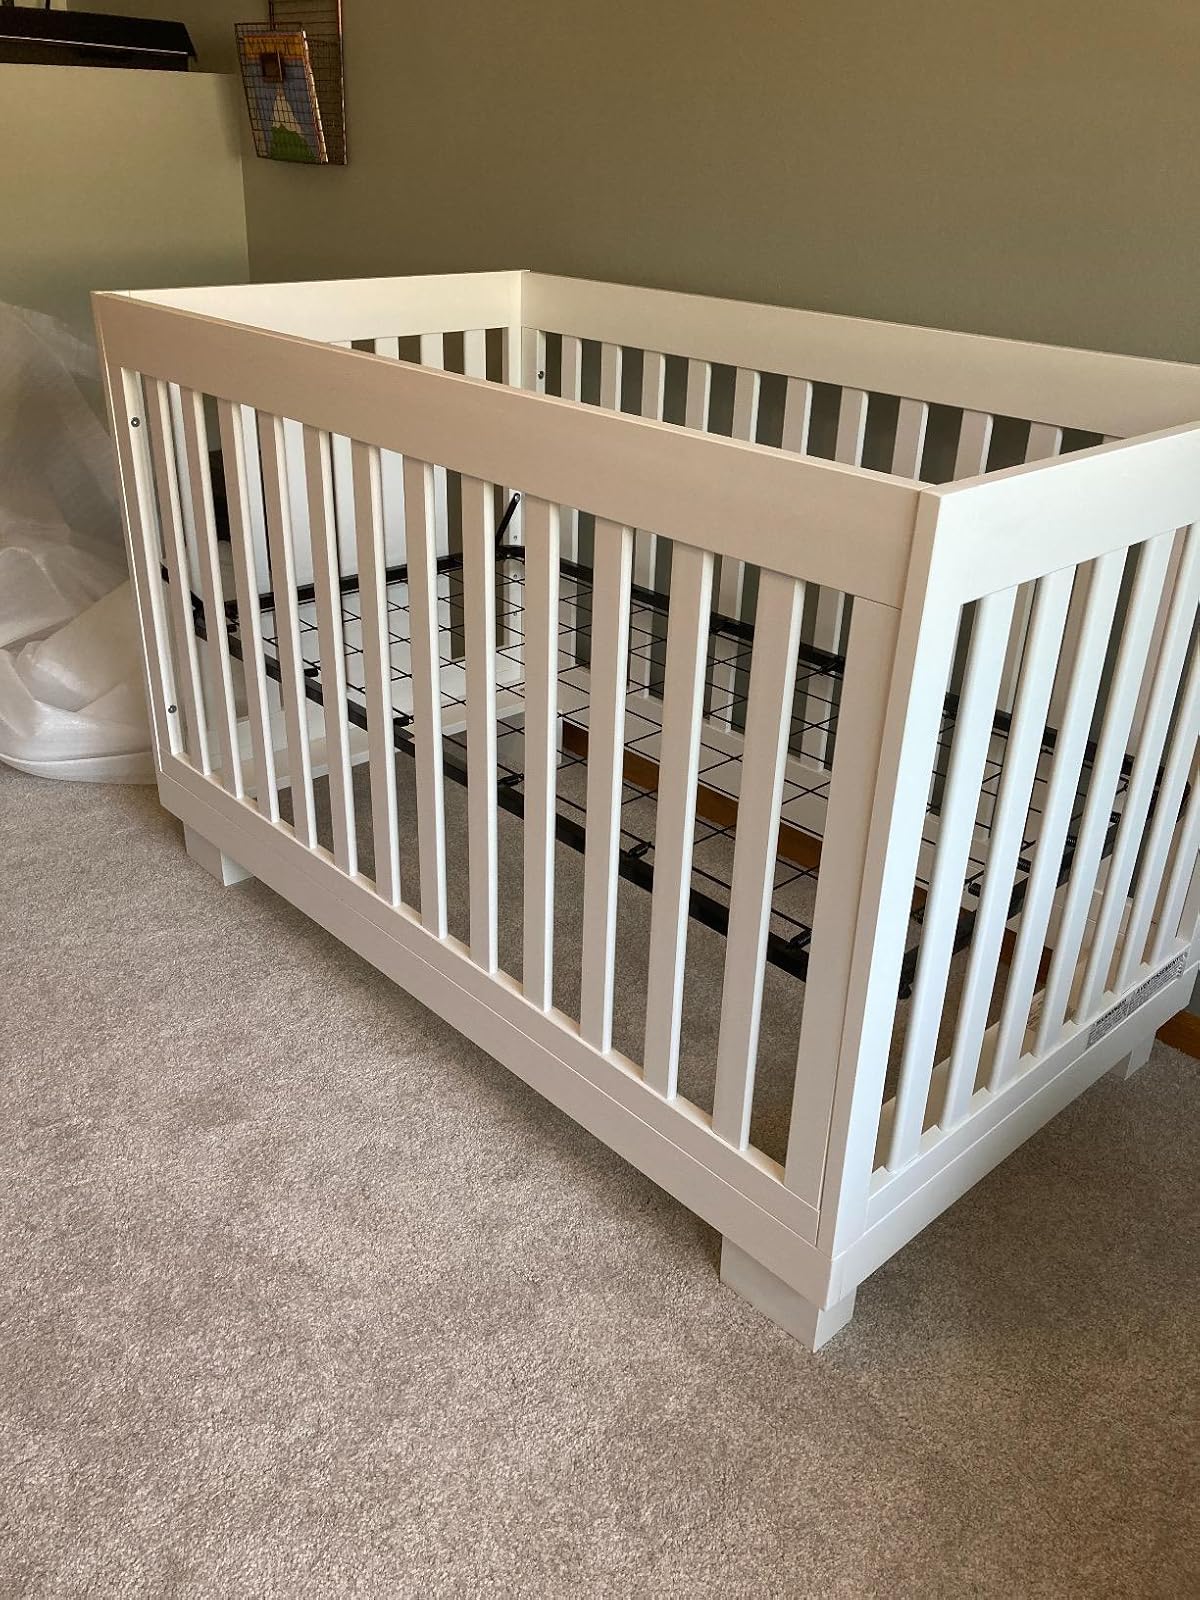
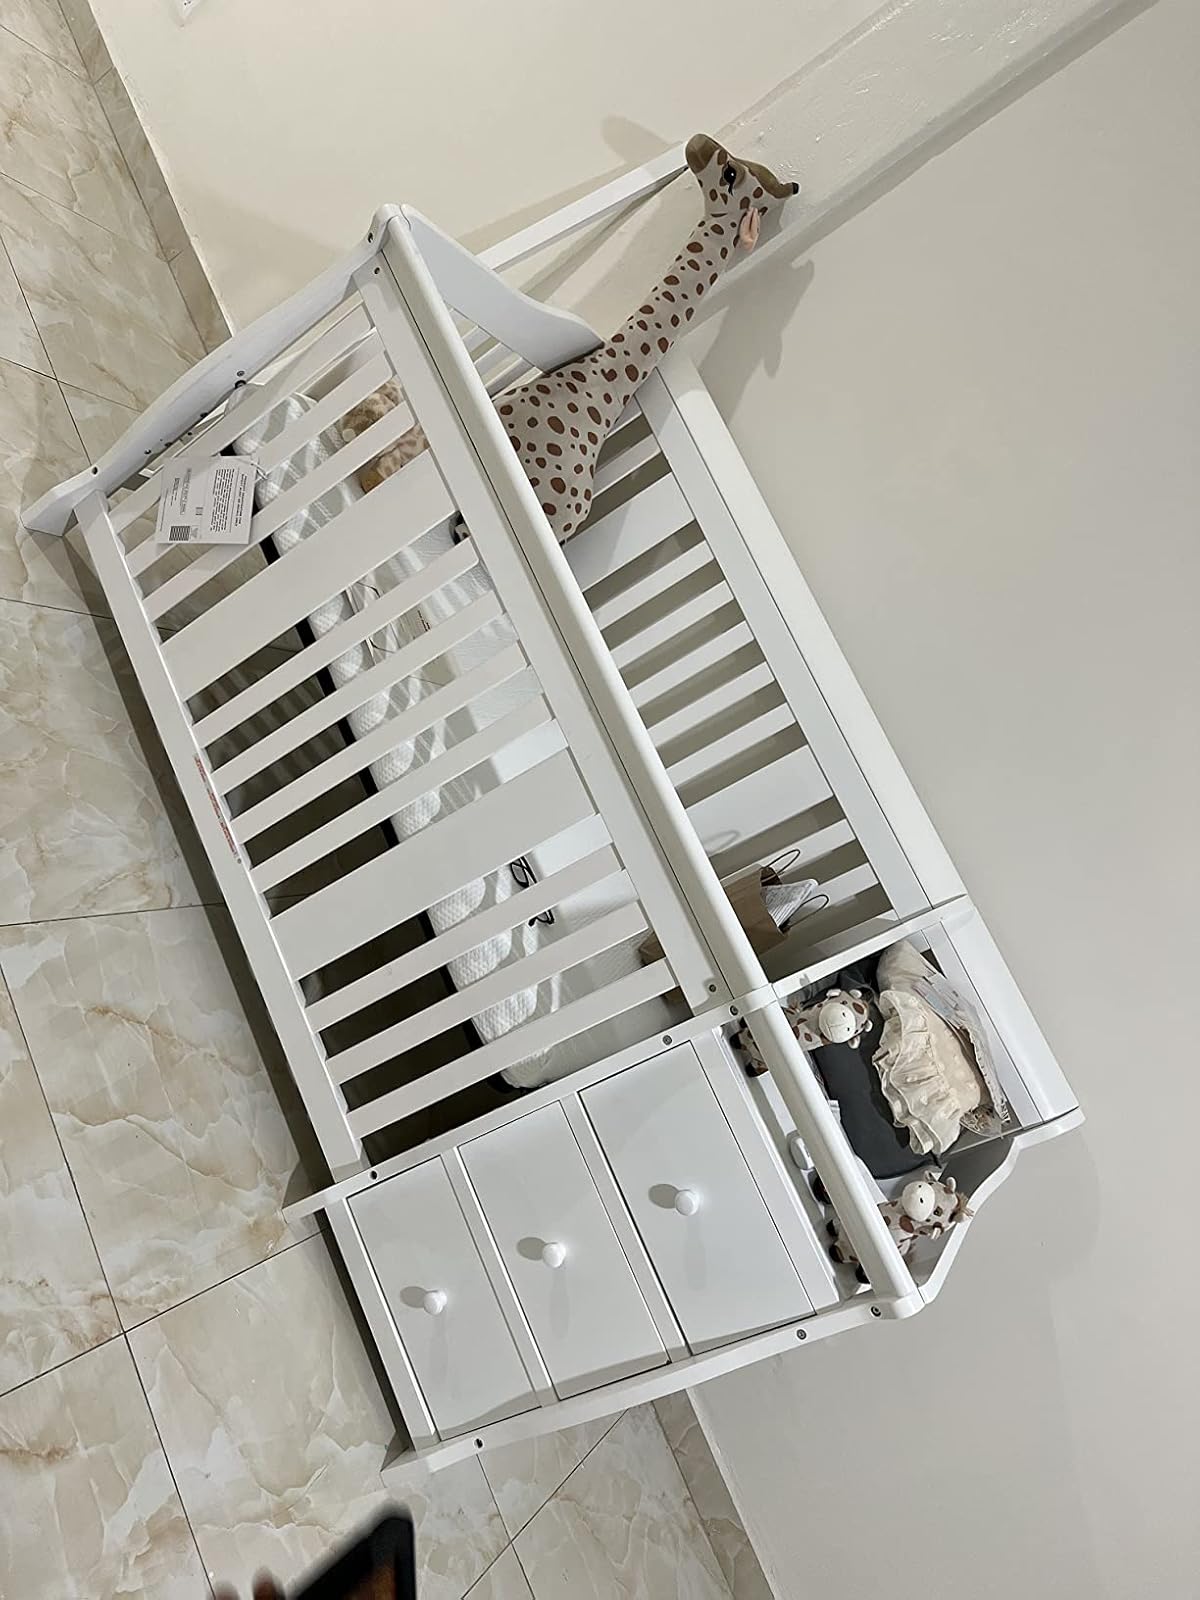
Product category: products_crib
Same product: no